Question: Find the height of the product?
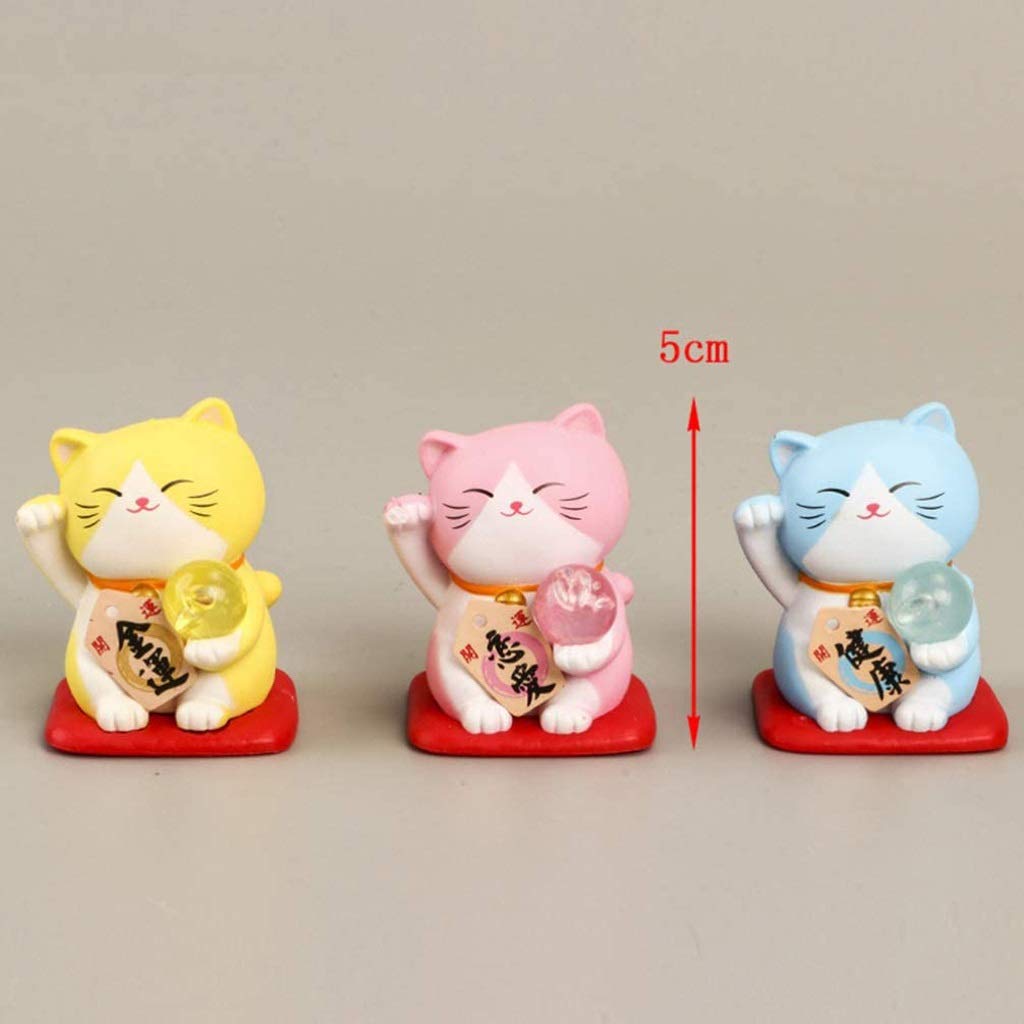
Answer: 5.0 centimetre